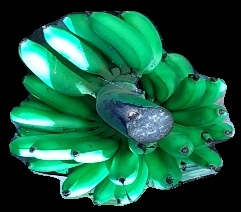
Variety: rasbale
Grade: grade1